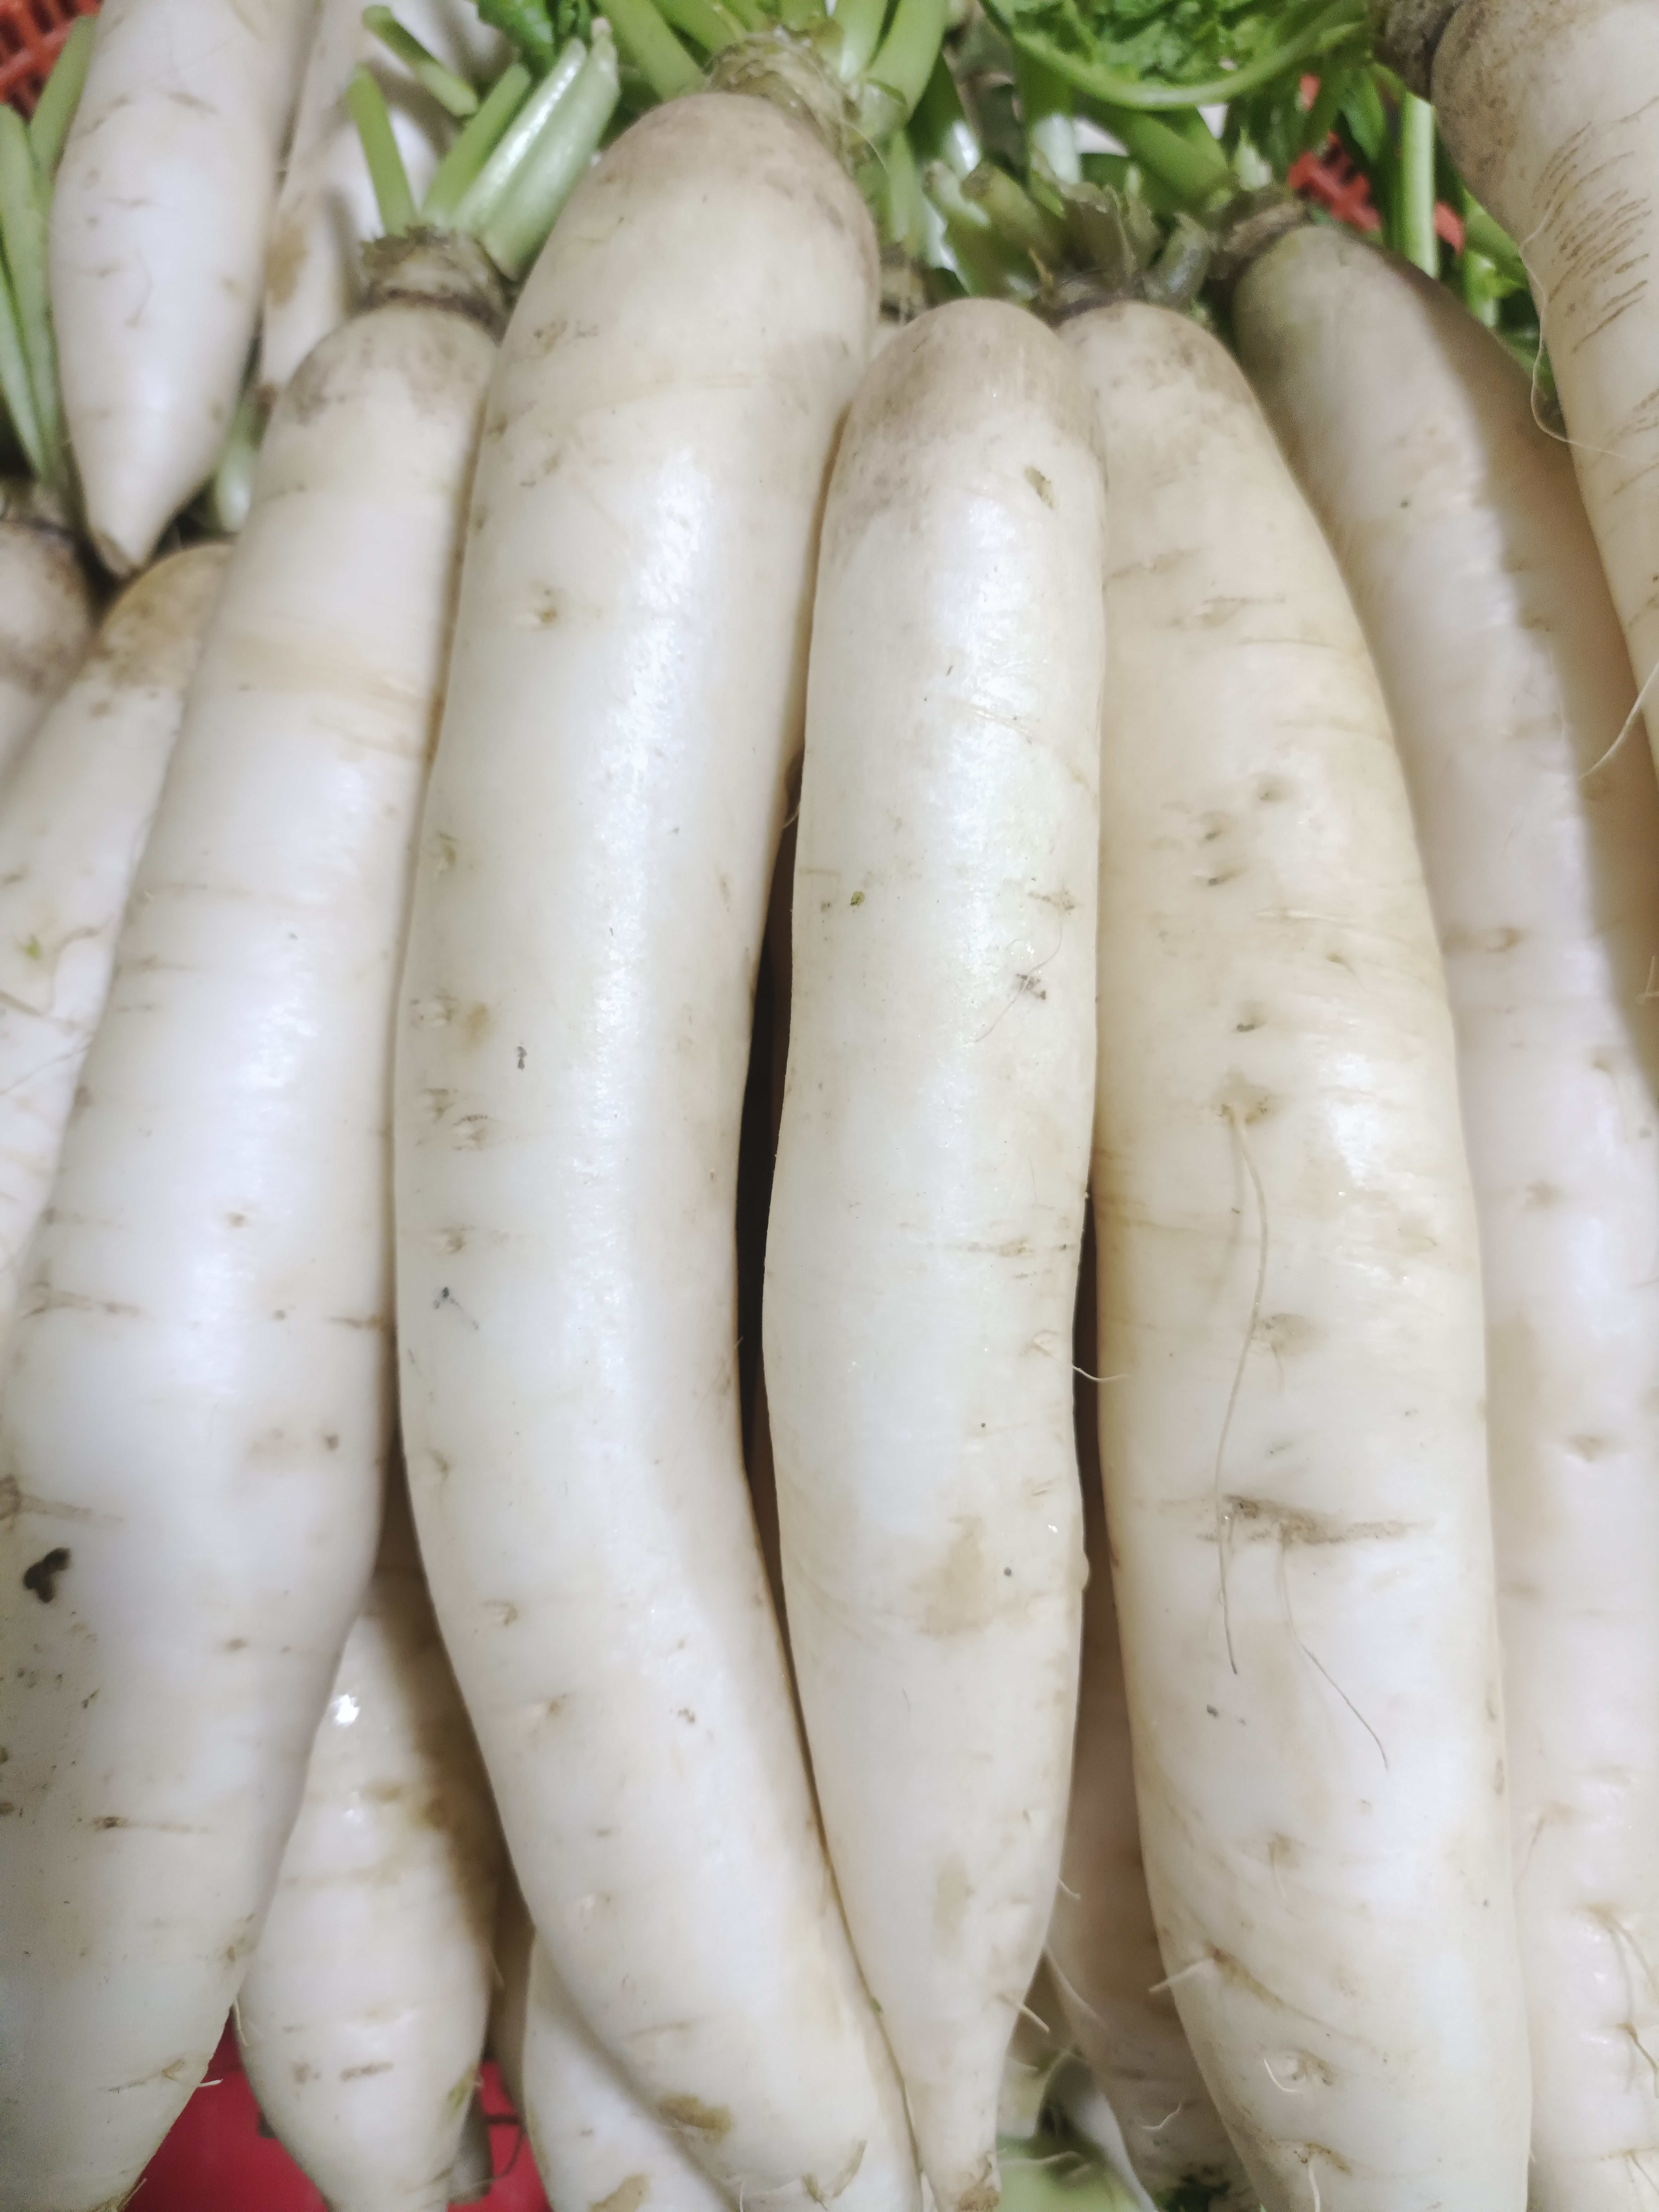
Label: Raphanus sativus